Dawangji station

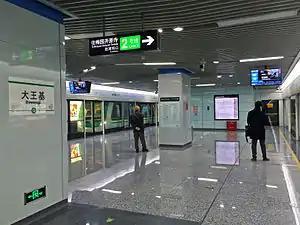
Platform

Dawangji Station, is a metro station of Line 2, Wuxi Metro. It started operations on 28 December 2014.